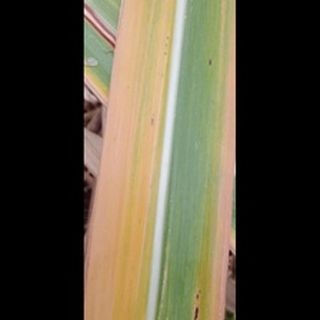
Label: sugarcane_yellow_leaf_disease